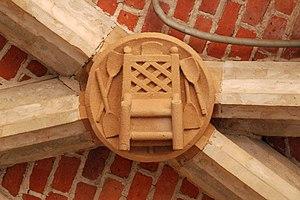
Belgique - Bruxelles - Grand-Place - Hôtel de Ville - Maison de l'Estrapade (Scupstoel)
La « Maison de l'Estrapade » est une ancienne maison médiévale qui fut démolie en 1444 pour faire place à l'aile droite de l'hôtel de ville de Bruxelles en Belgique.